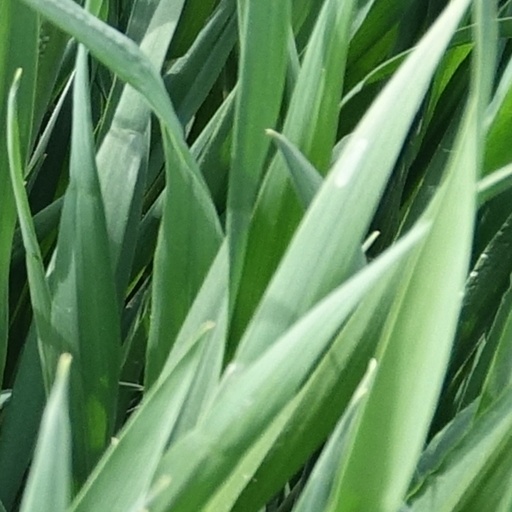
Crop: wheat